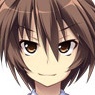
Portrait style: Anime Portrait